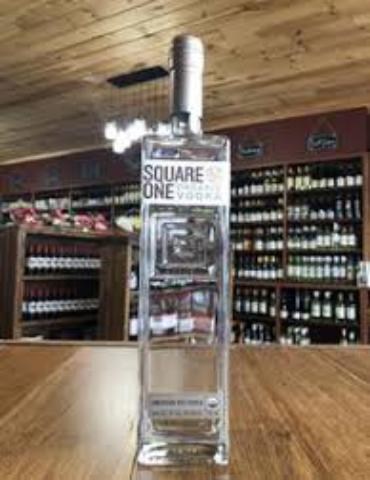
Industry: Food